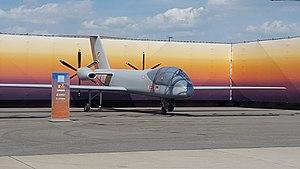
La Bundeswehr est l'armée nationale de la République fédérale d’Allemagne depuis 1955. Les forces armées de la Fédération sont contrôlées en temps de paix par le ministère de la défense. Le ministre de la défense est le seul civil qui peut donner des ordres aux militaires, ce qui assure le primat du politique sur le militaire.
Le projet de drone MALE 2020 ou MALE RPAS vise à fournir un drone volant à moyenne altitude et de grande autonomie aux armées française, allemande et italienne.